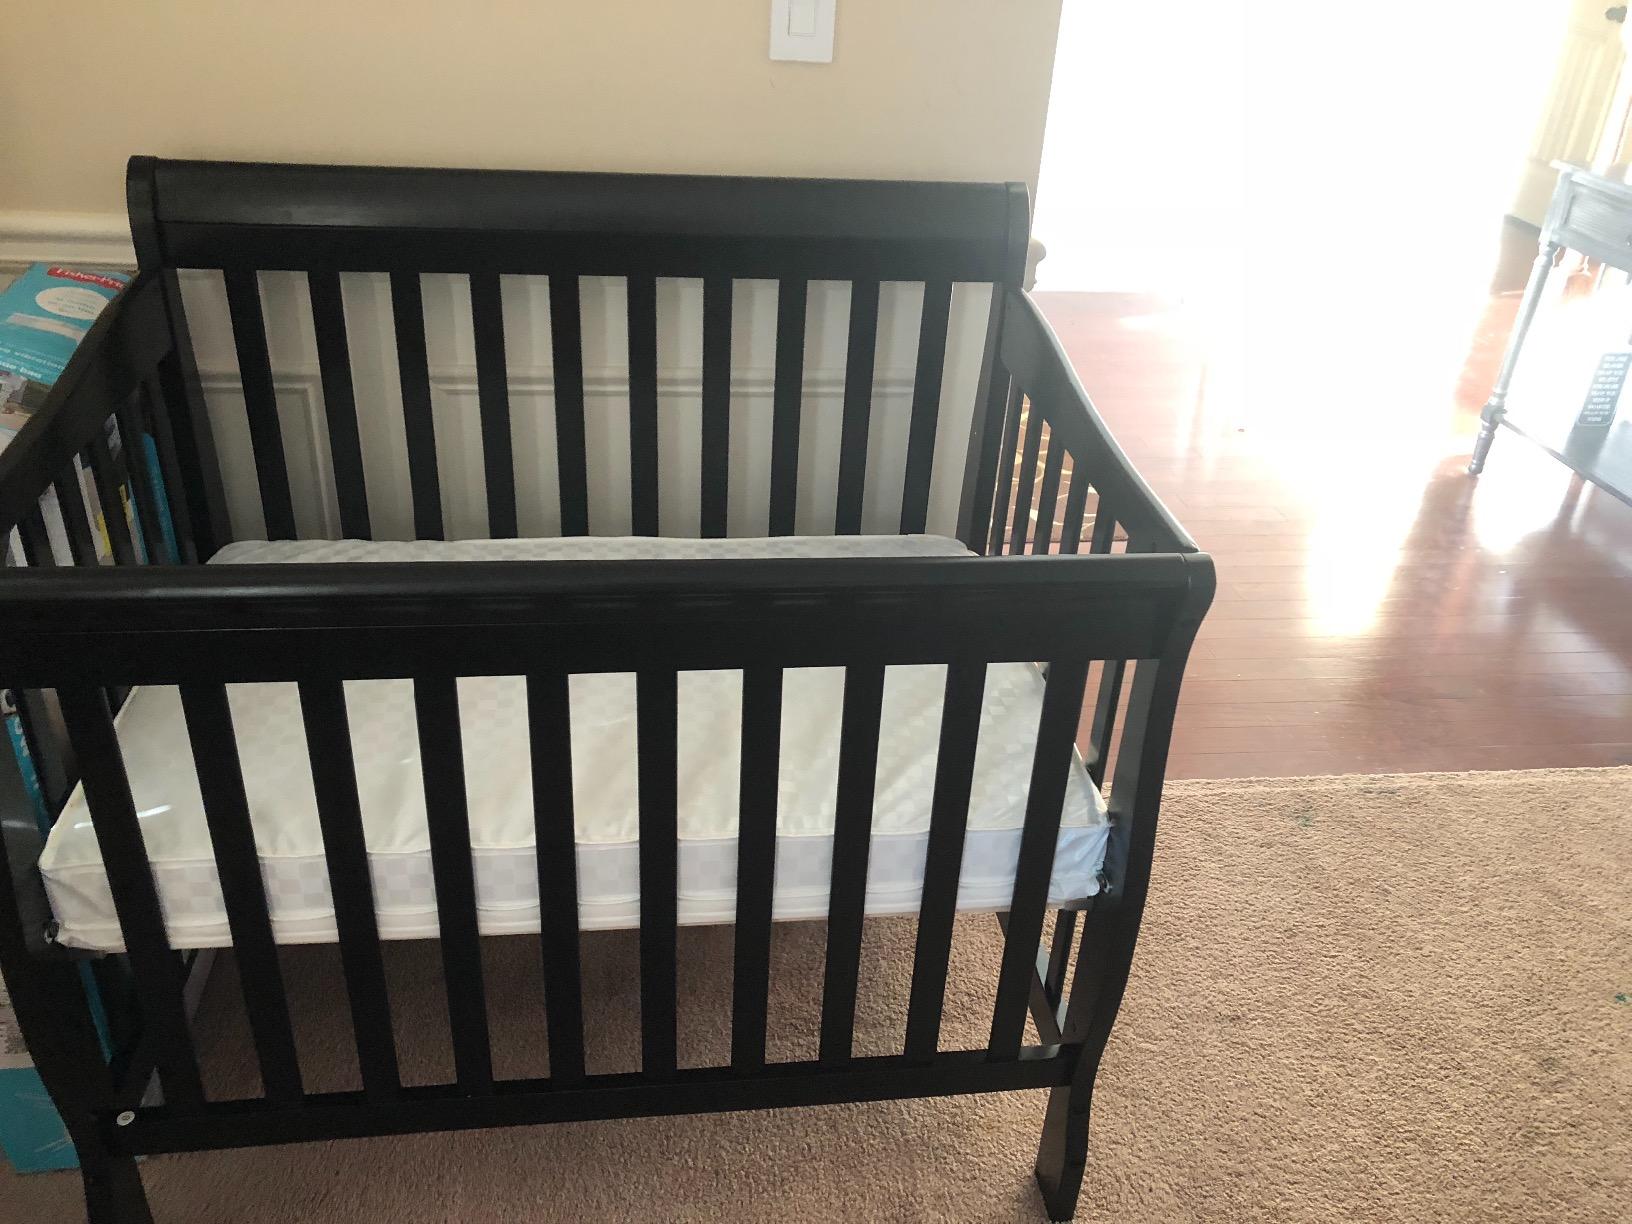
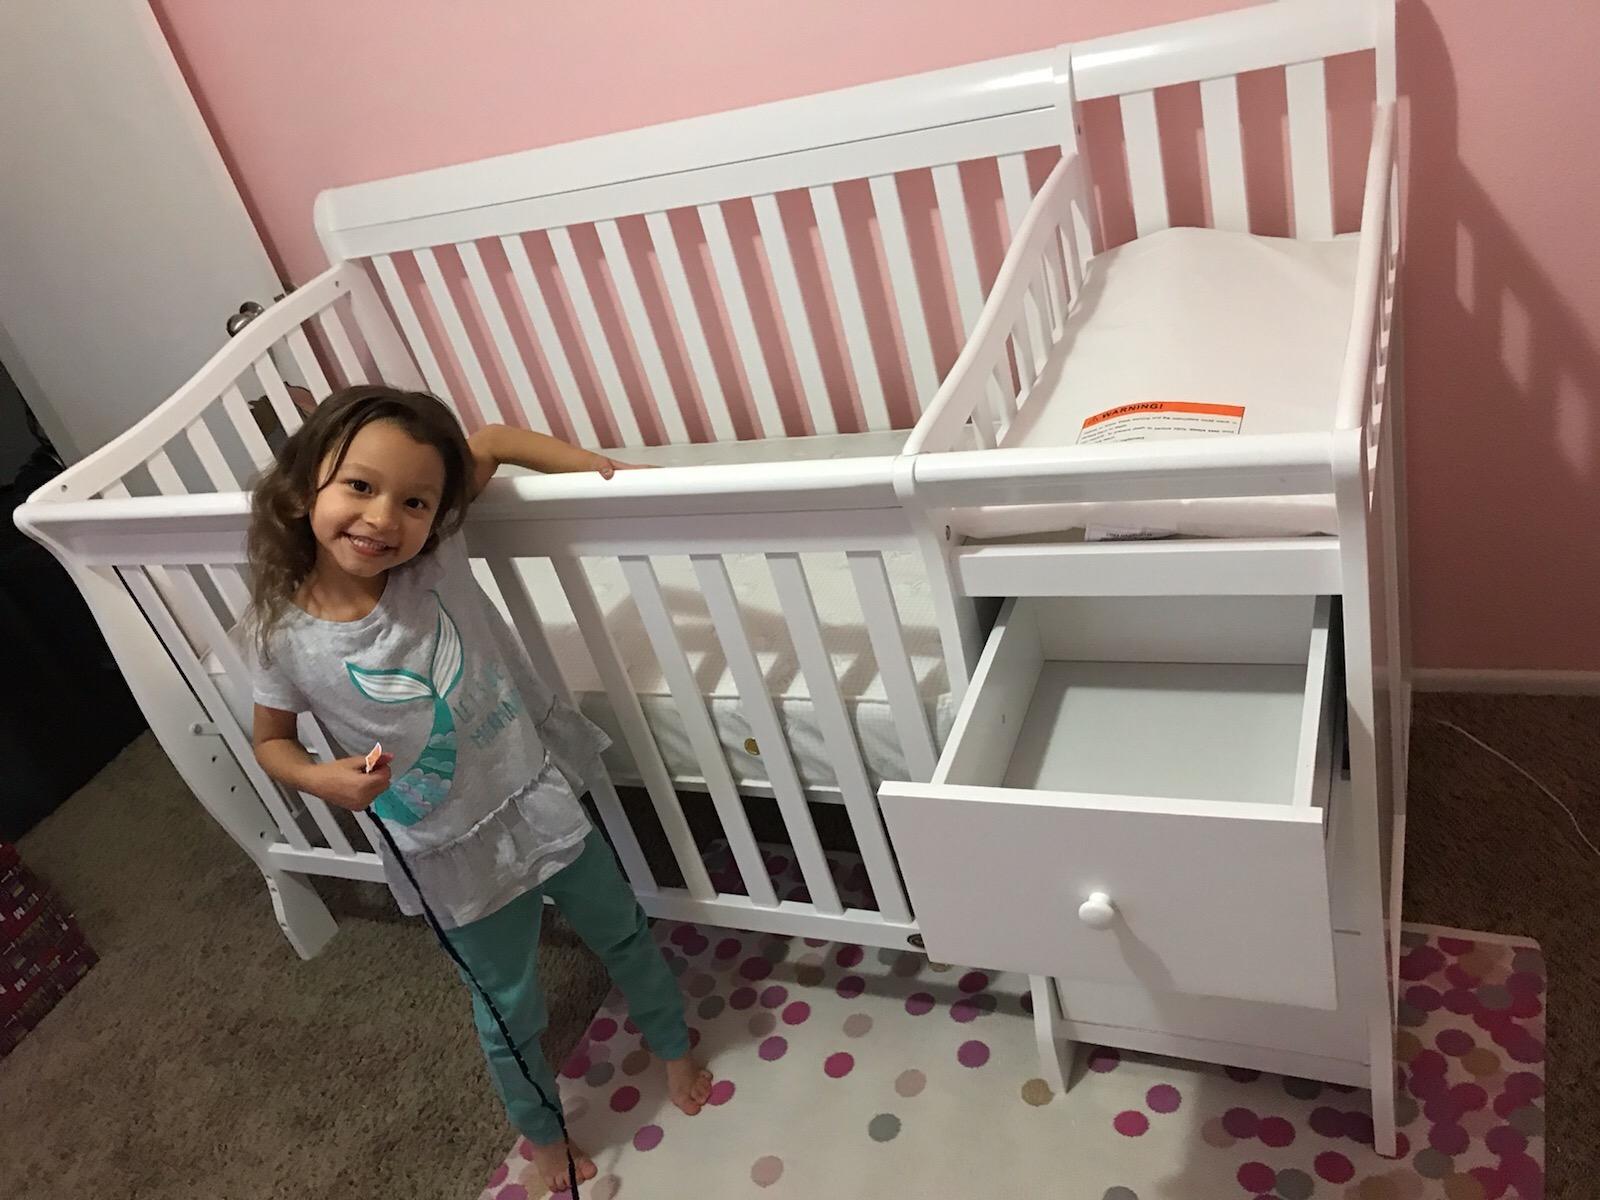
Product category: products_crib
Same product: no